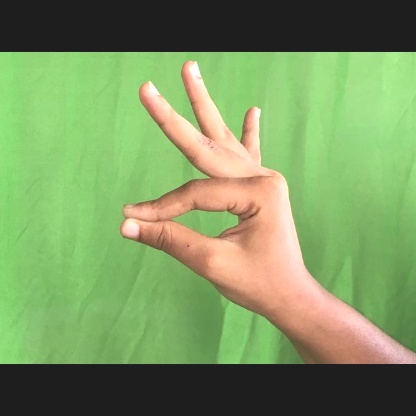
Mudra: Hamsasyam